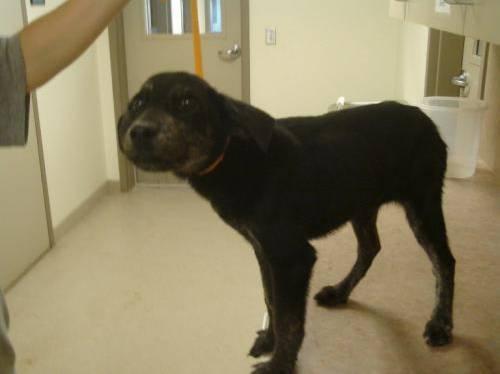
dog